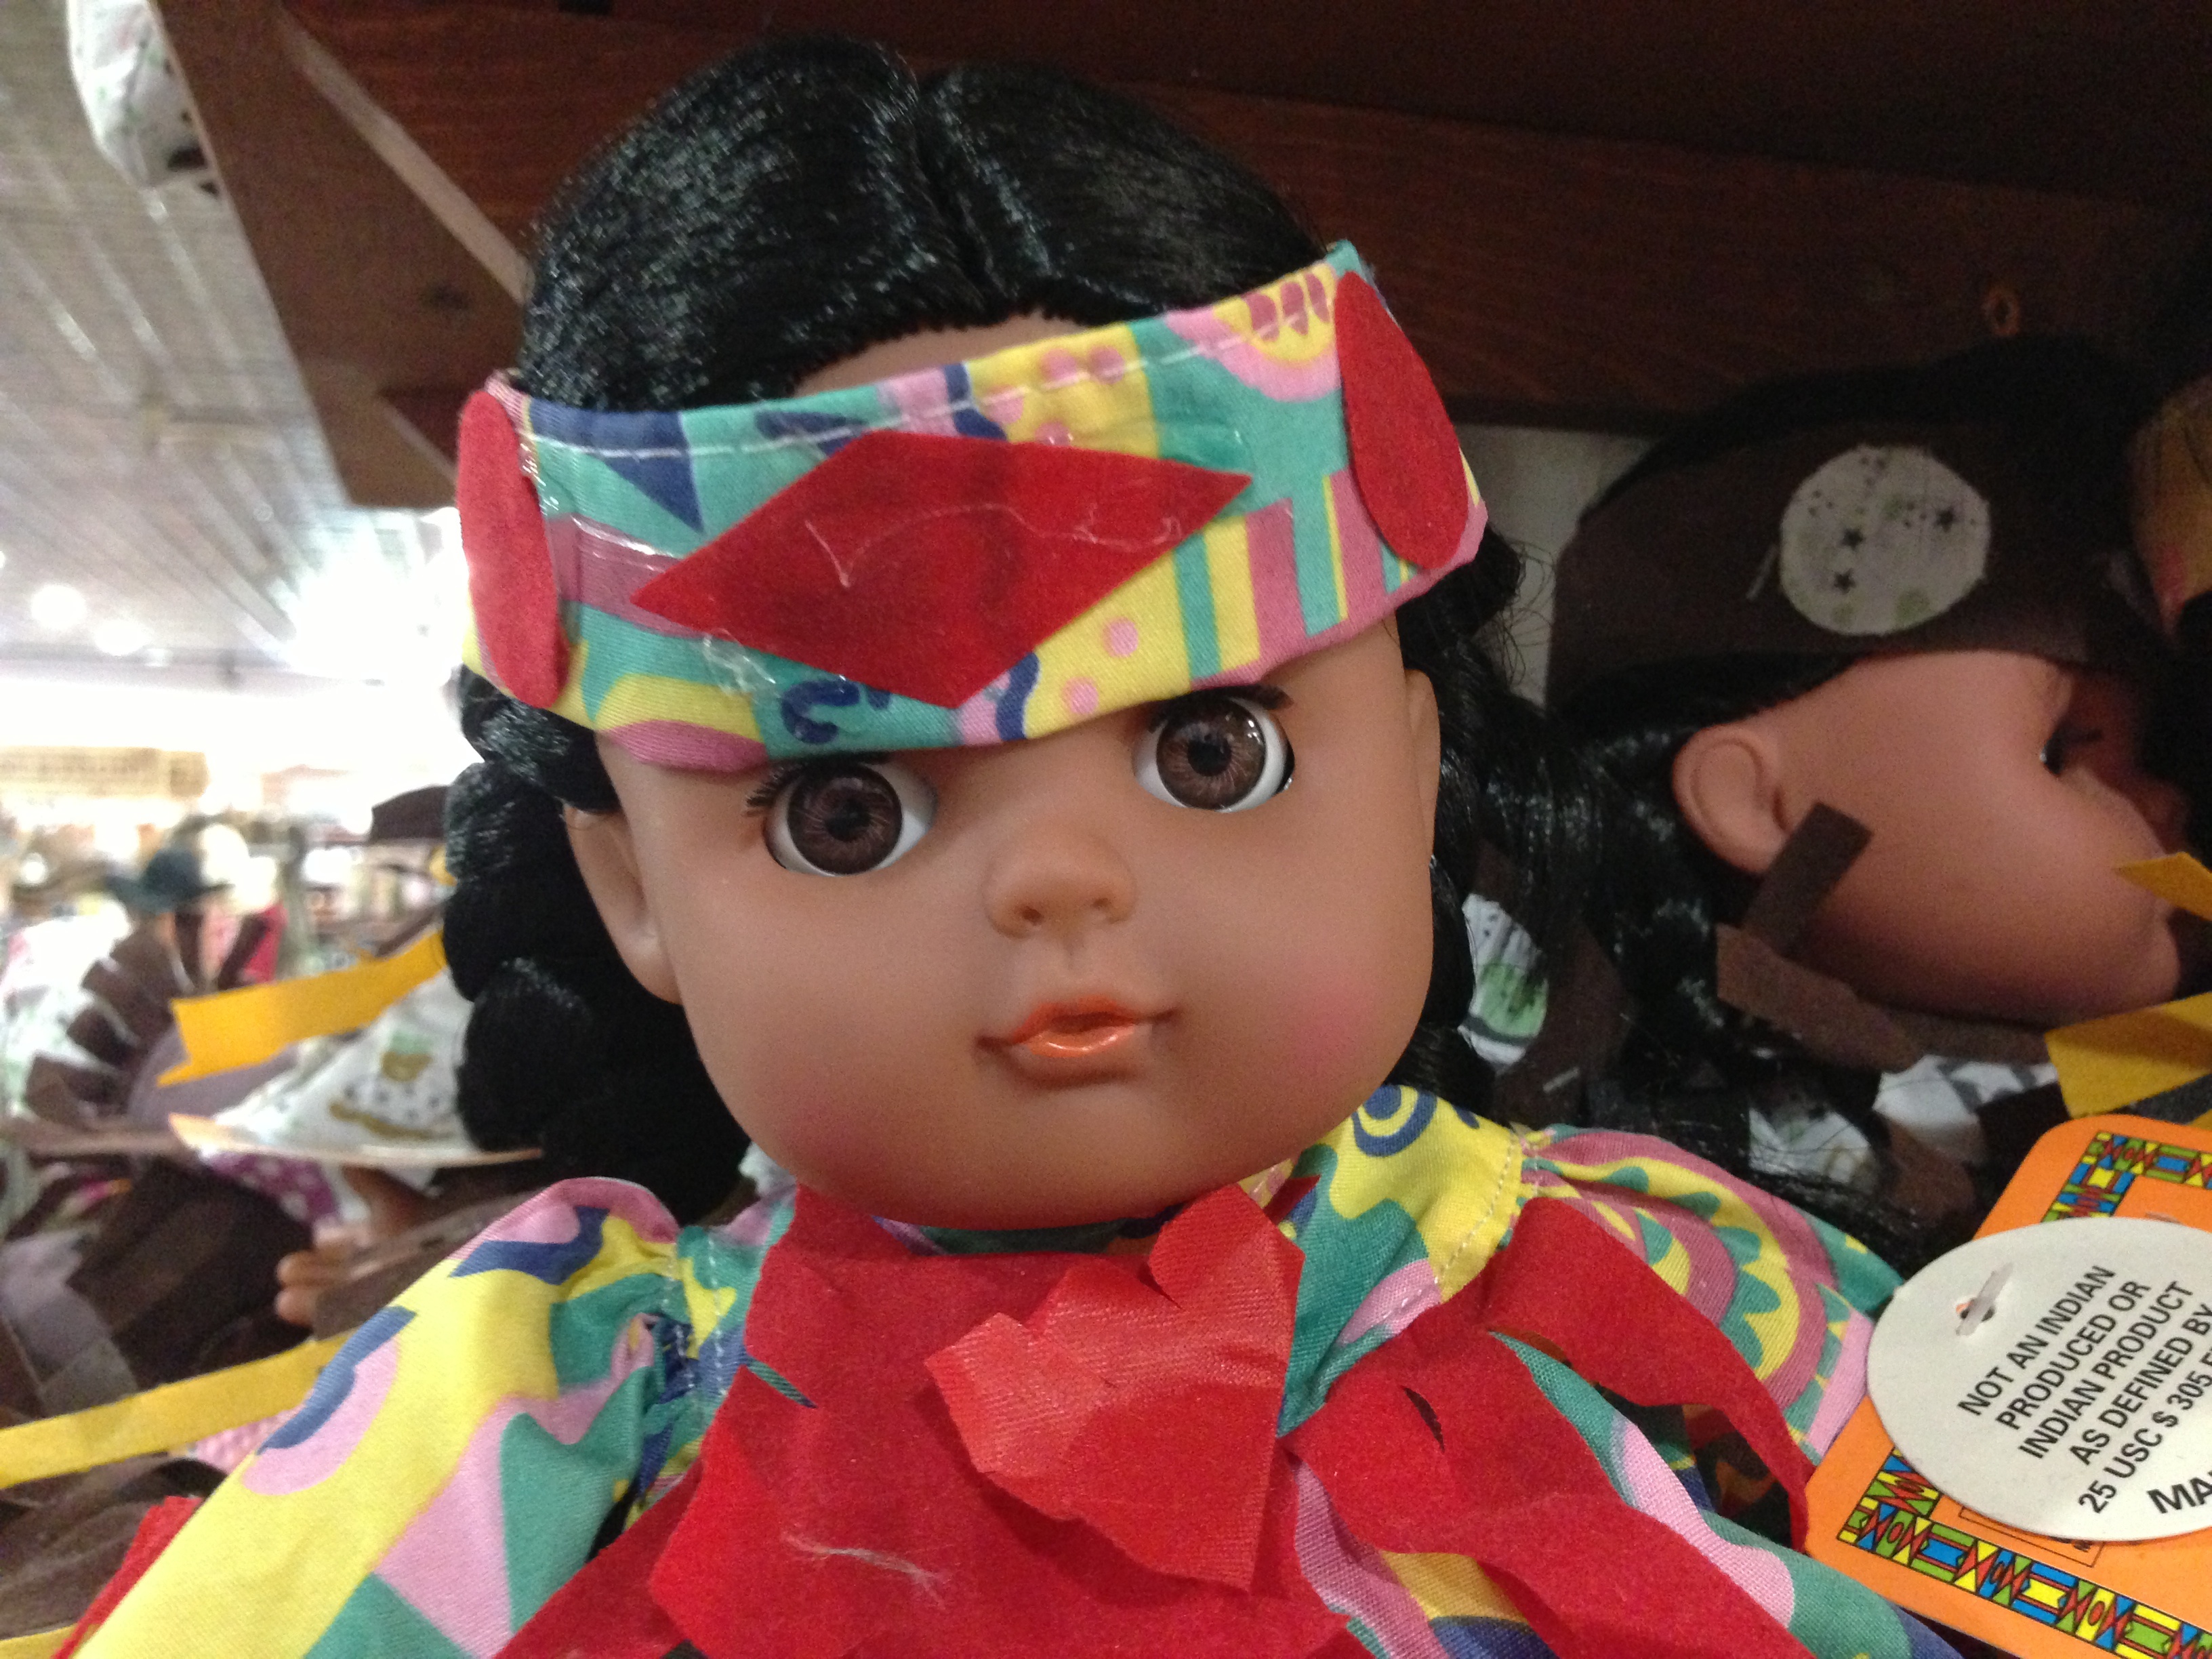
carnival, color, child, clothing, toy, festival, day